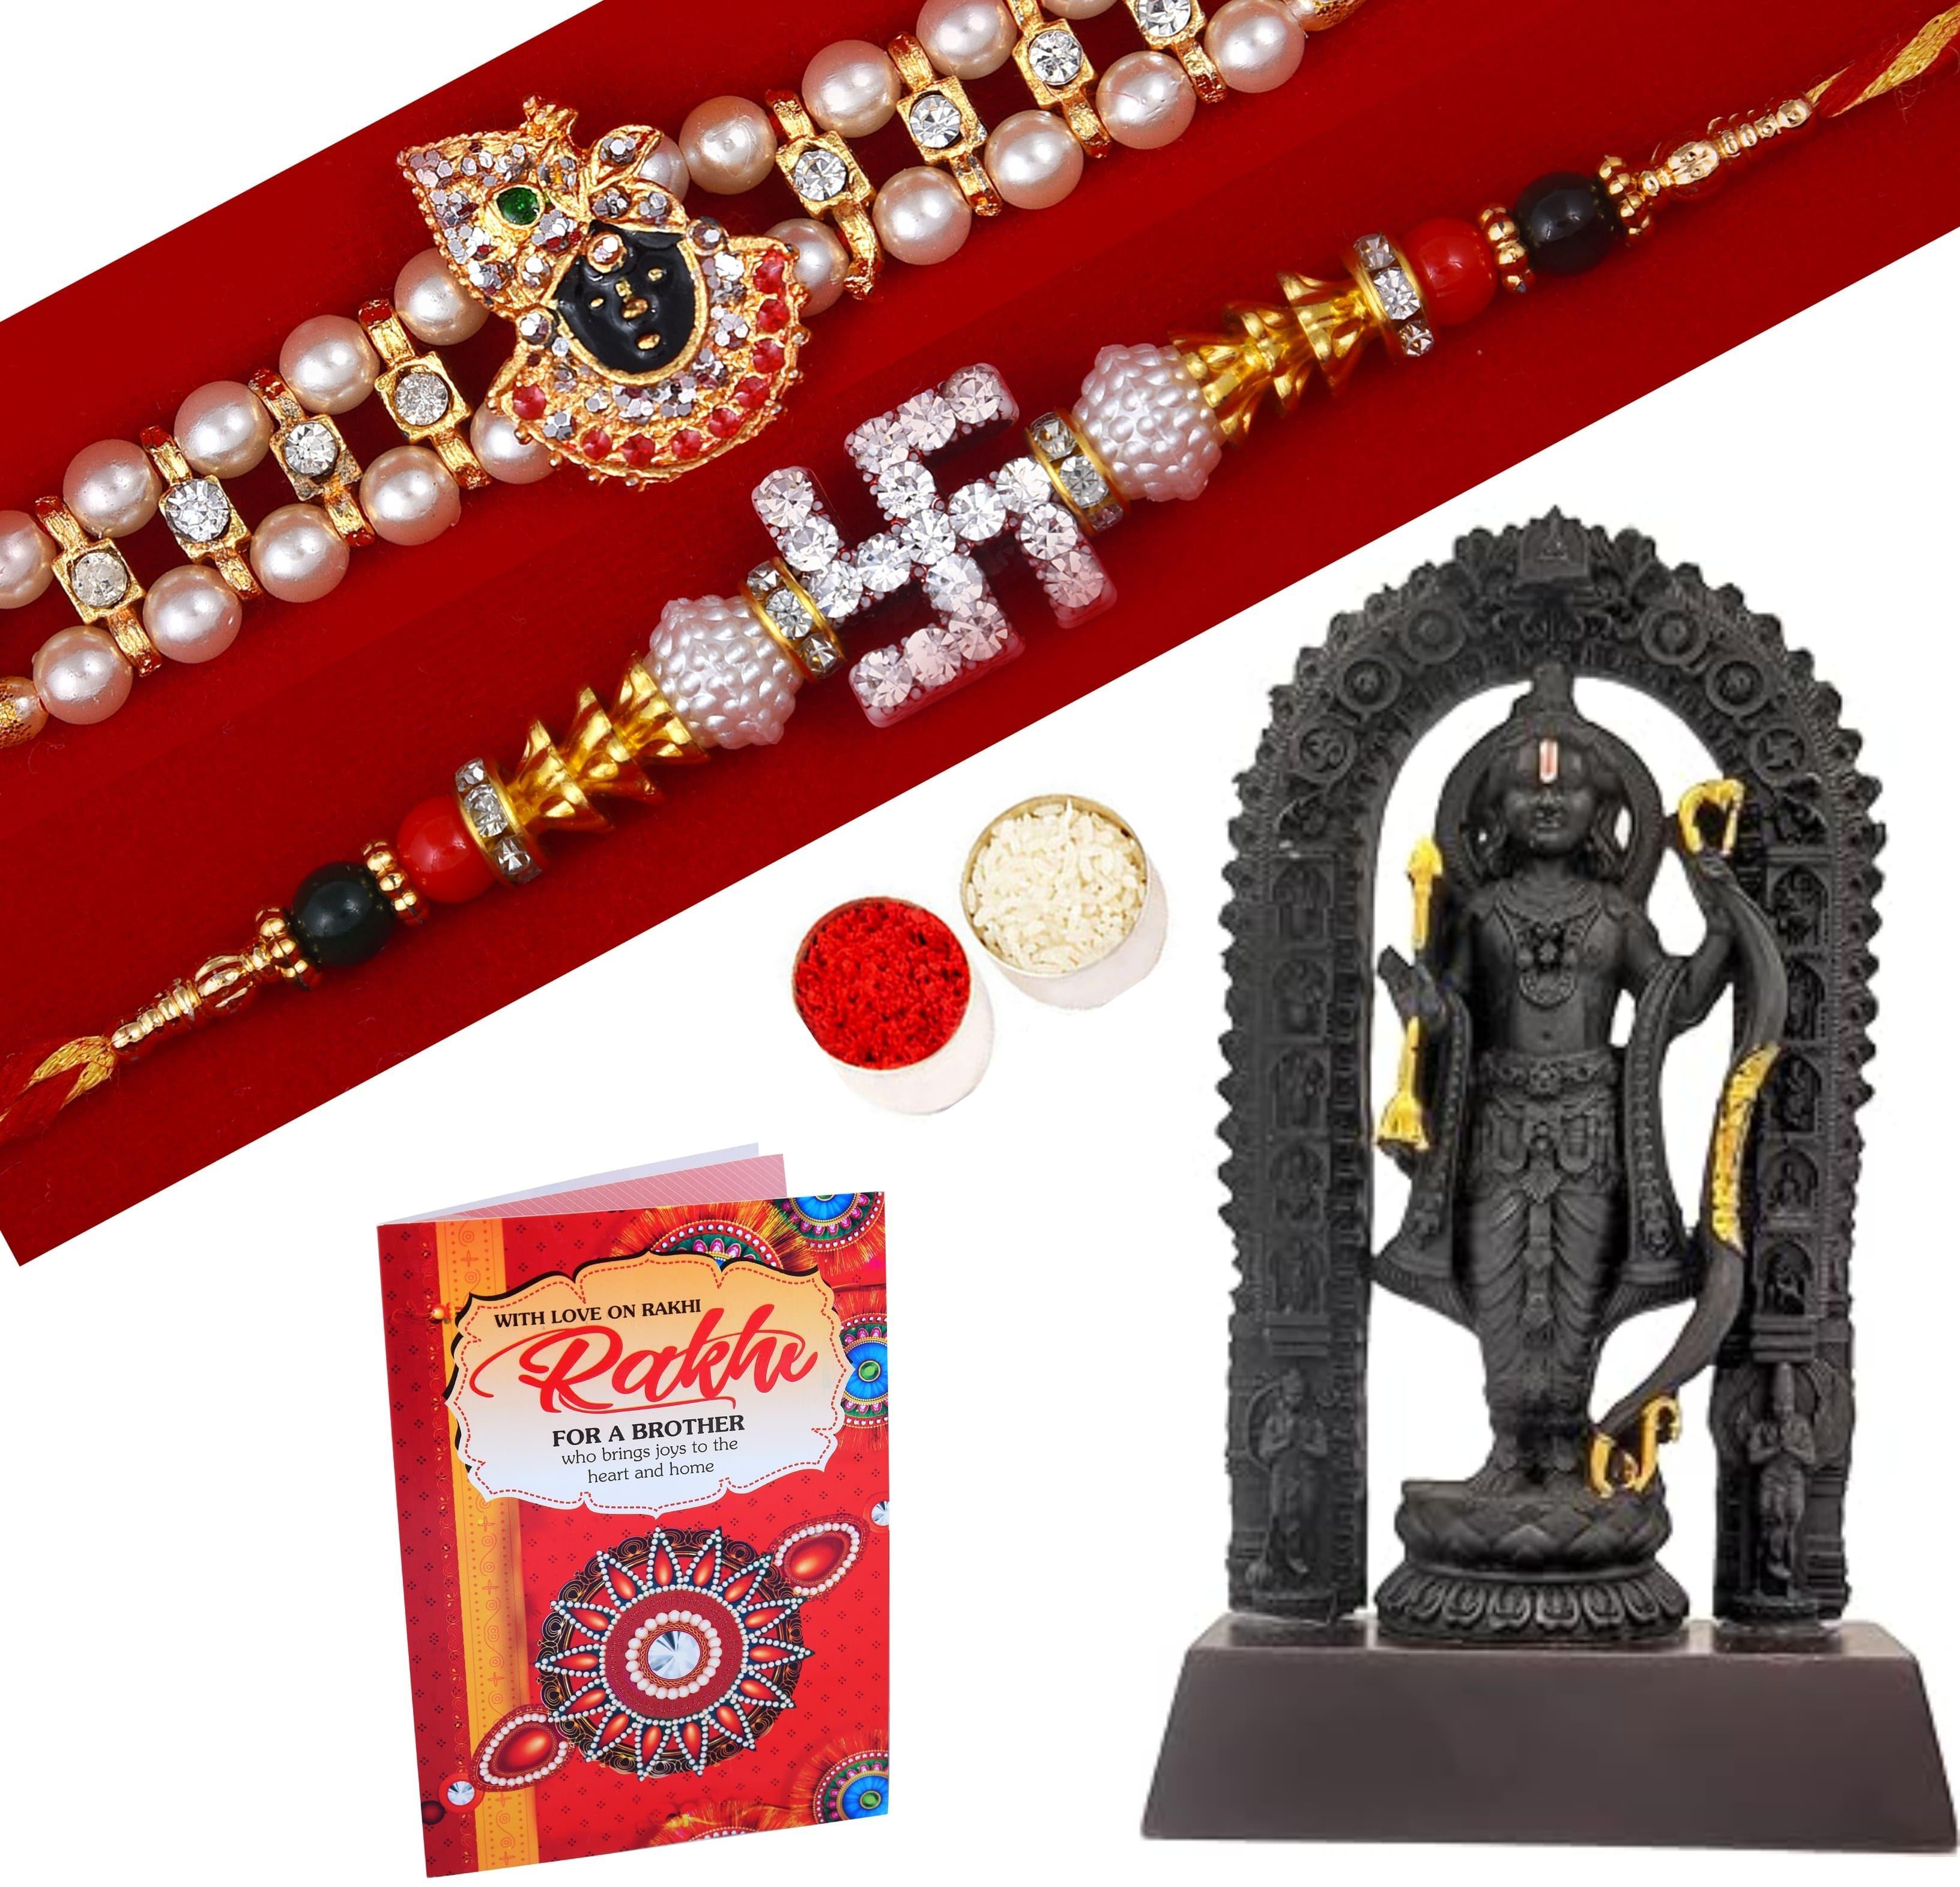
Mantouss Rakhi
Type: Rakhis
Brand: MANTOUSS
Price: Rs. 299
 RAKHI is the occasion when gifting becomes a major part for sharing bonds and well wishes. This RAKHI MANTOUSS got you the love and care you wish to send to your dear ones.Say HAPPY RAKHI to your brother, bhai, bhaiya, bro, dada etc. with this unique set of gift.
Features: The Package contains- Set of 2 kundan rakhi+Showpiece figurine+Roli, chawal combo+Rakhi greeting card,Complementary Polyserin show piece figurine for your brother.It makes a perfect Gift for your Brother on occasions like Gifts for Brother on Rakhi Gifts, Best Brother Gifts, Raksha Bandhan Gifts, Rakhi, Rakhi Gift for Brother, Rakhi for Brother,Hand crafted Rakhi-High Quality Material Used. The designer patterns in the aesthetic style with shimmering glimpse highlights the true beauty of this traditional thread.,Spread the Rakhi spirit among your siblings and loved ones by sending them your warm Rakhi greeting.,Ideal for-Rakhi for brother, rakhi for brother and bhabi,Rakhi for brother gift combo set, Rakhi combo gift,rakhi gift for brother,rakshabandhan gift for brother,Rakhi gift,rakhi hamper